Henryk Górecki

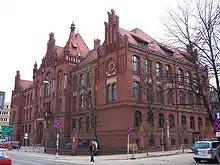
The Academy of Music in Katowice where Górecki lectured from 1968

Górecki continued his formal study of music at the Academy of Music in Katowice, where he studied under the composer Bolesław Szabelski, a former student of Karol Szymanowski. Szabelski drew much of his inspiration from Polish highland folklore. He encouraged Górecki's growing confidence and independence by giving him considerable space in which to develop his own ideas and projects; several of Górecki's early pieces were straightforwardly neo-classical, during a period when Górecki was also absorbing the techniques of twelve-tone serialism. He graduated from the Academy with honours in 1960.